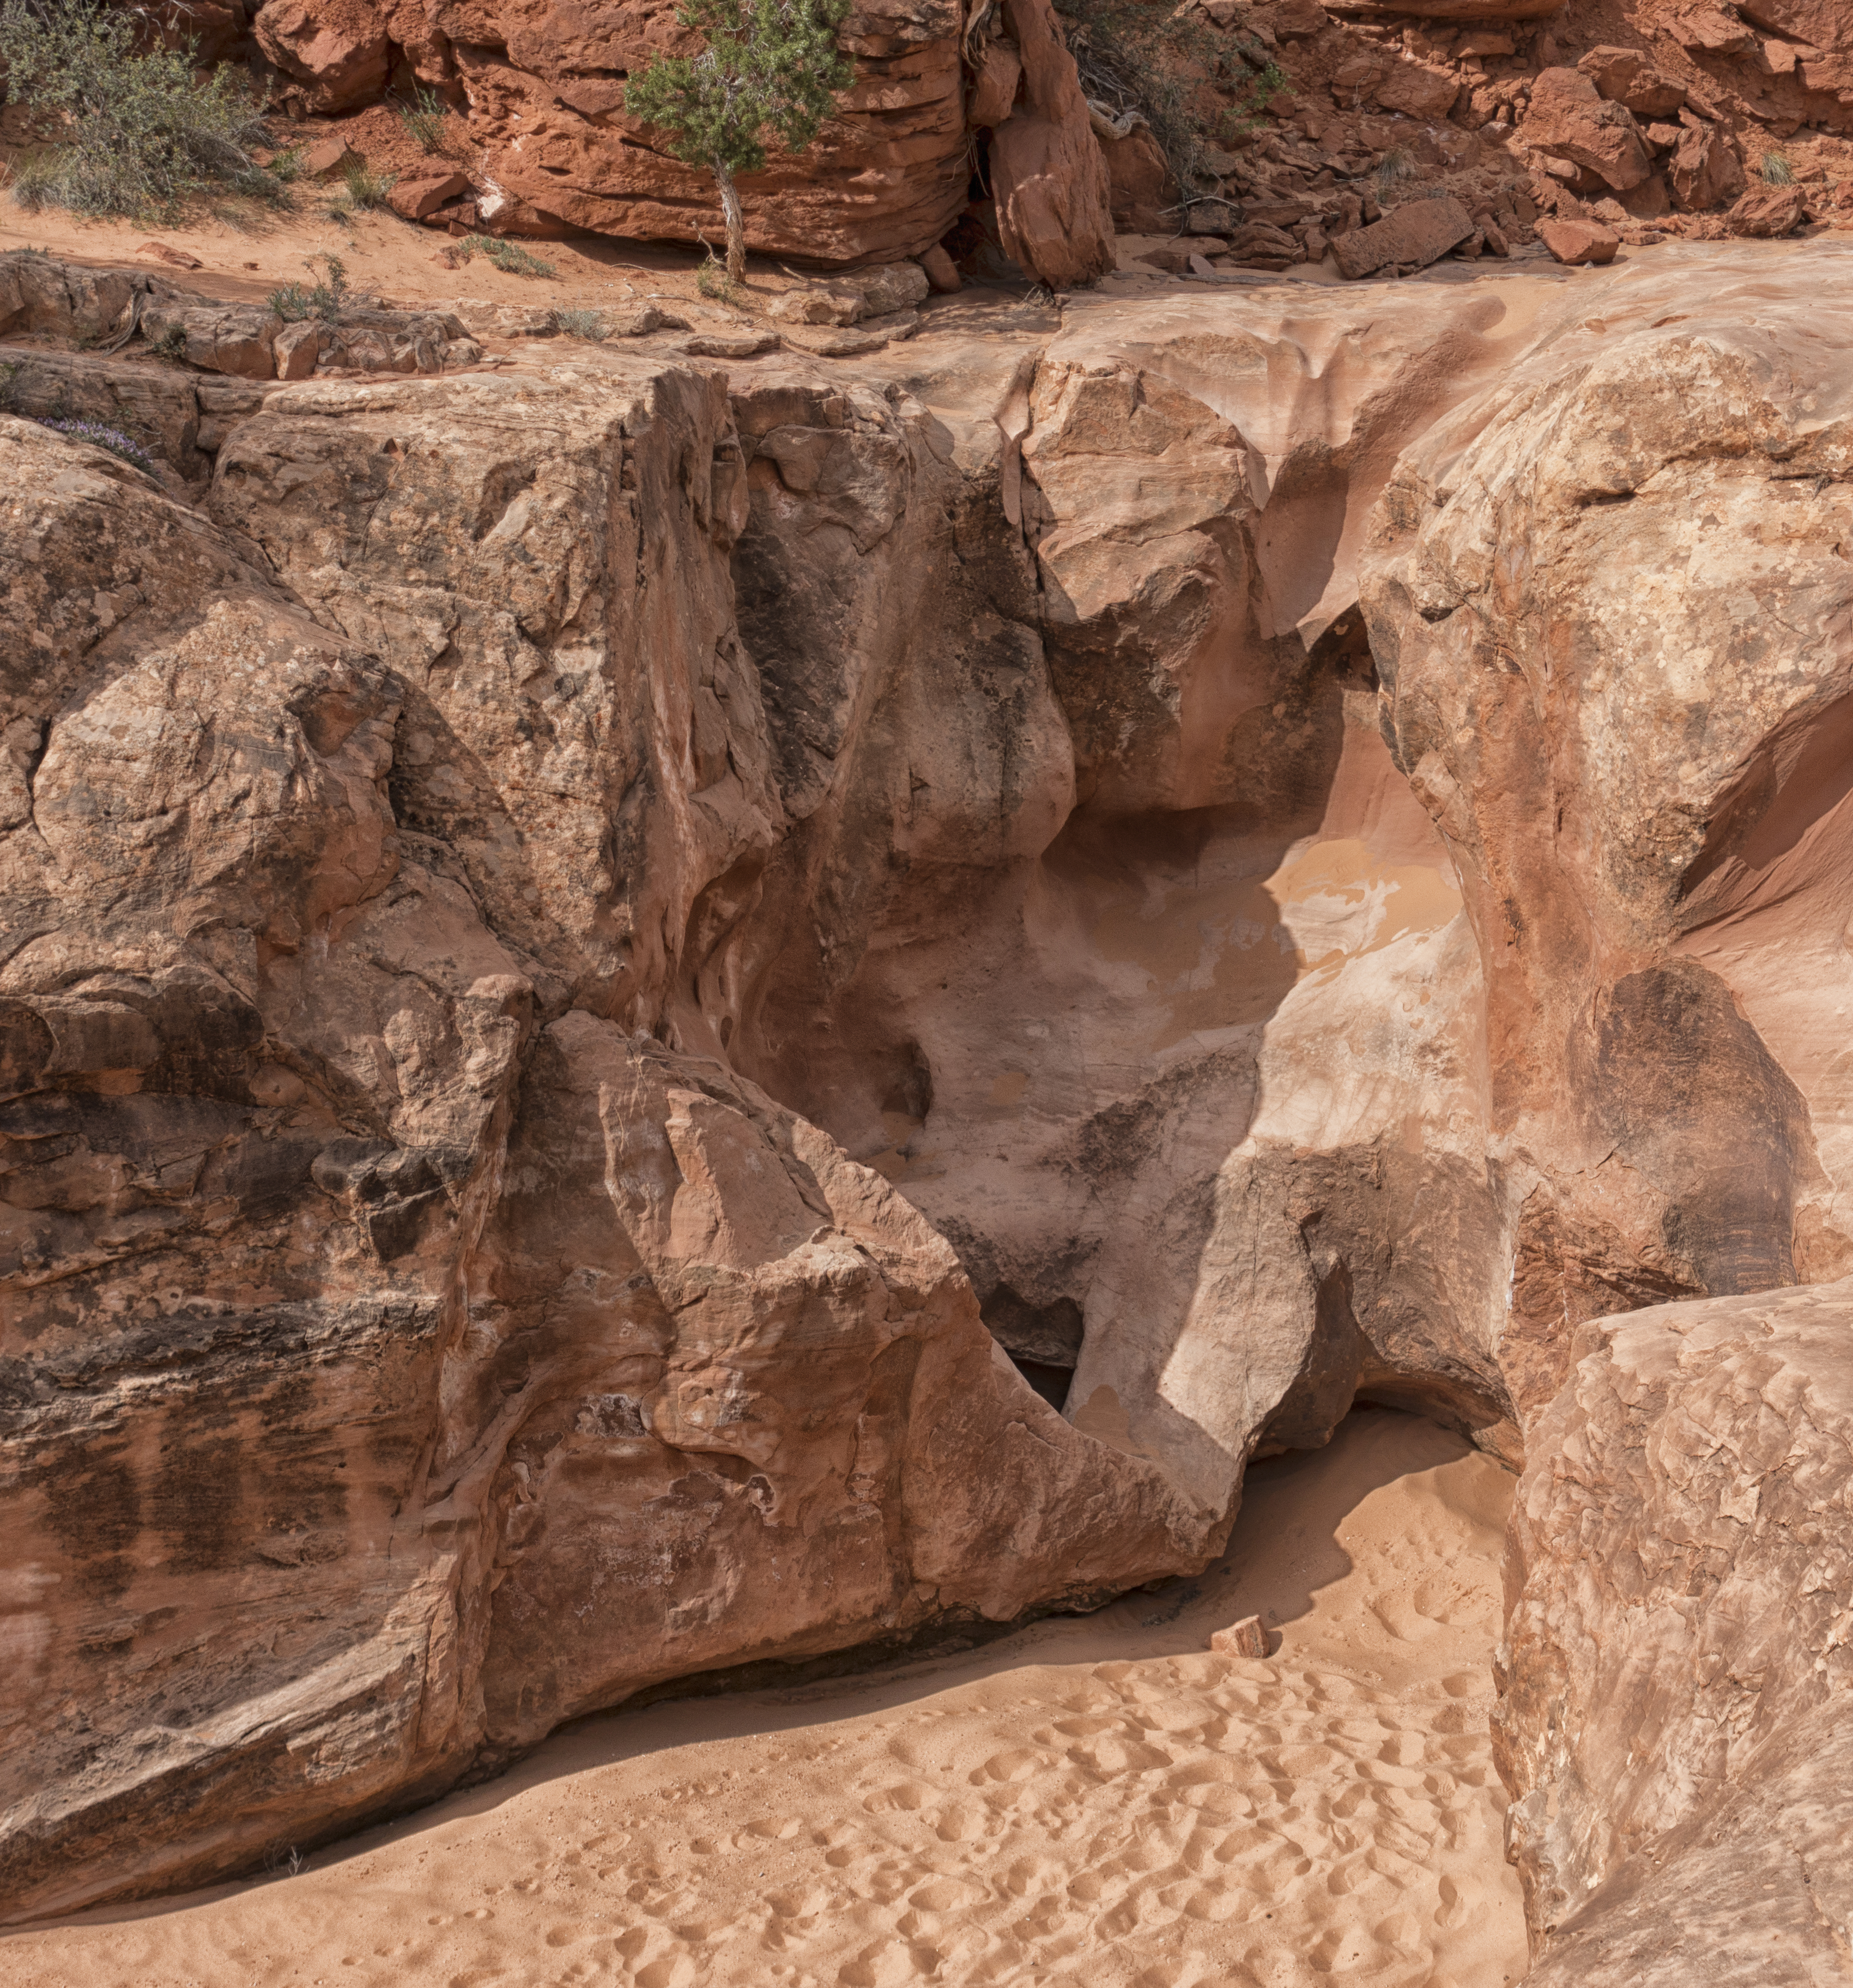
rock, formation, arch, canyon, terrain, material, geology, badlands, wadi, sonycybershotrx100iii, redbreaks, landform, ancient history